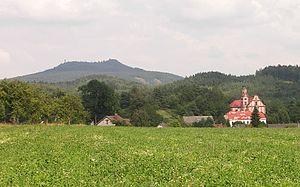
Mařenice est une commune du district de Česká Lípa, dans la région de Liberec, en République tchèque. Sa population s'élevait à 308 habitants en 2018.